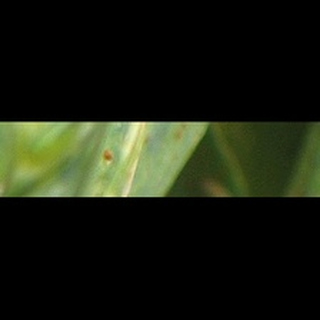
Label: wheat_brown_rust